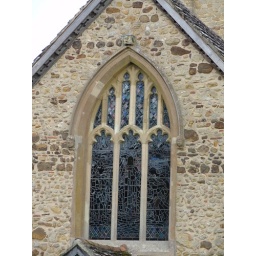
window in West wall above entrance